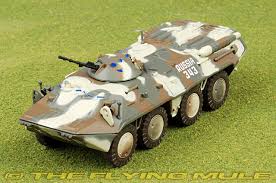
Label: BTR